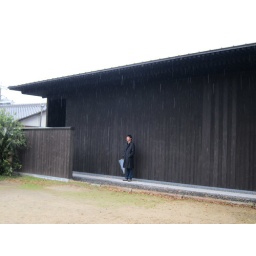
A man in black jacket standing by the south temple.